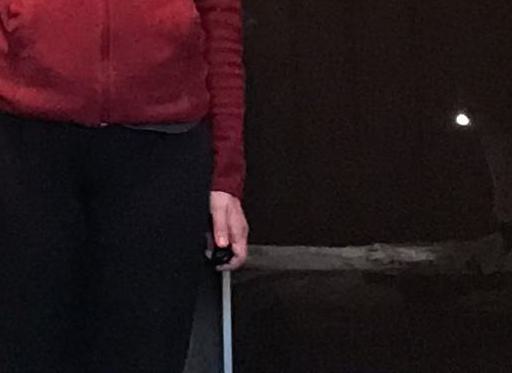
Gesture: no_gesture